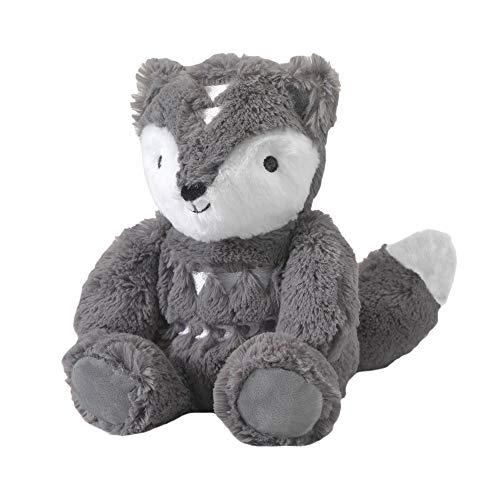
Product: Lambs & Ivy Stay Wild Gray/Blue Plush Fox - Zorro
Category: Toys & Games | Stuffed Animals & Plush Toys
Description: Extra Huggable.
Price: $16.19